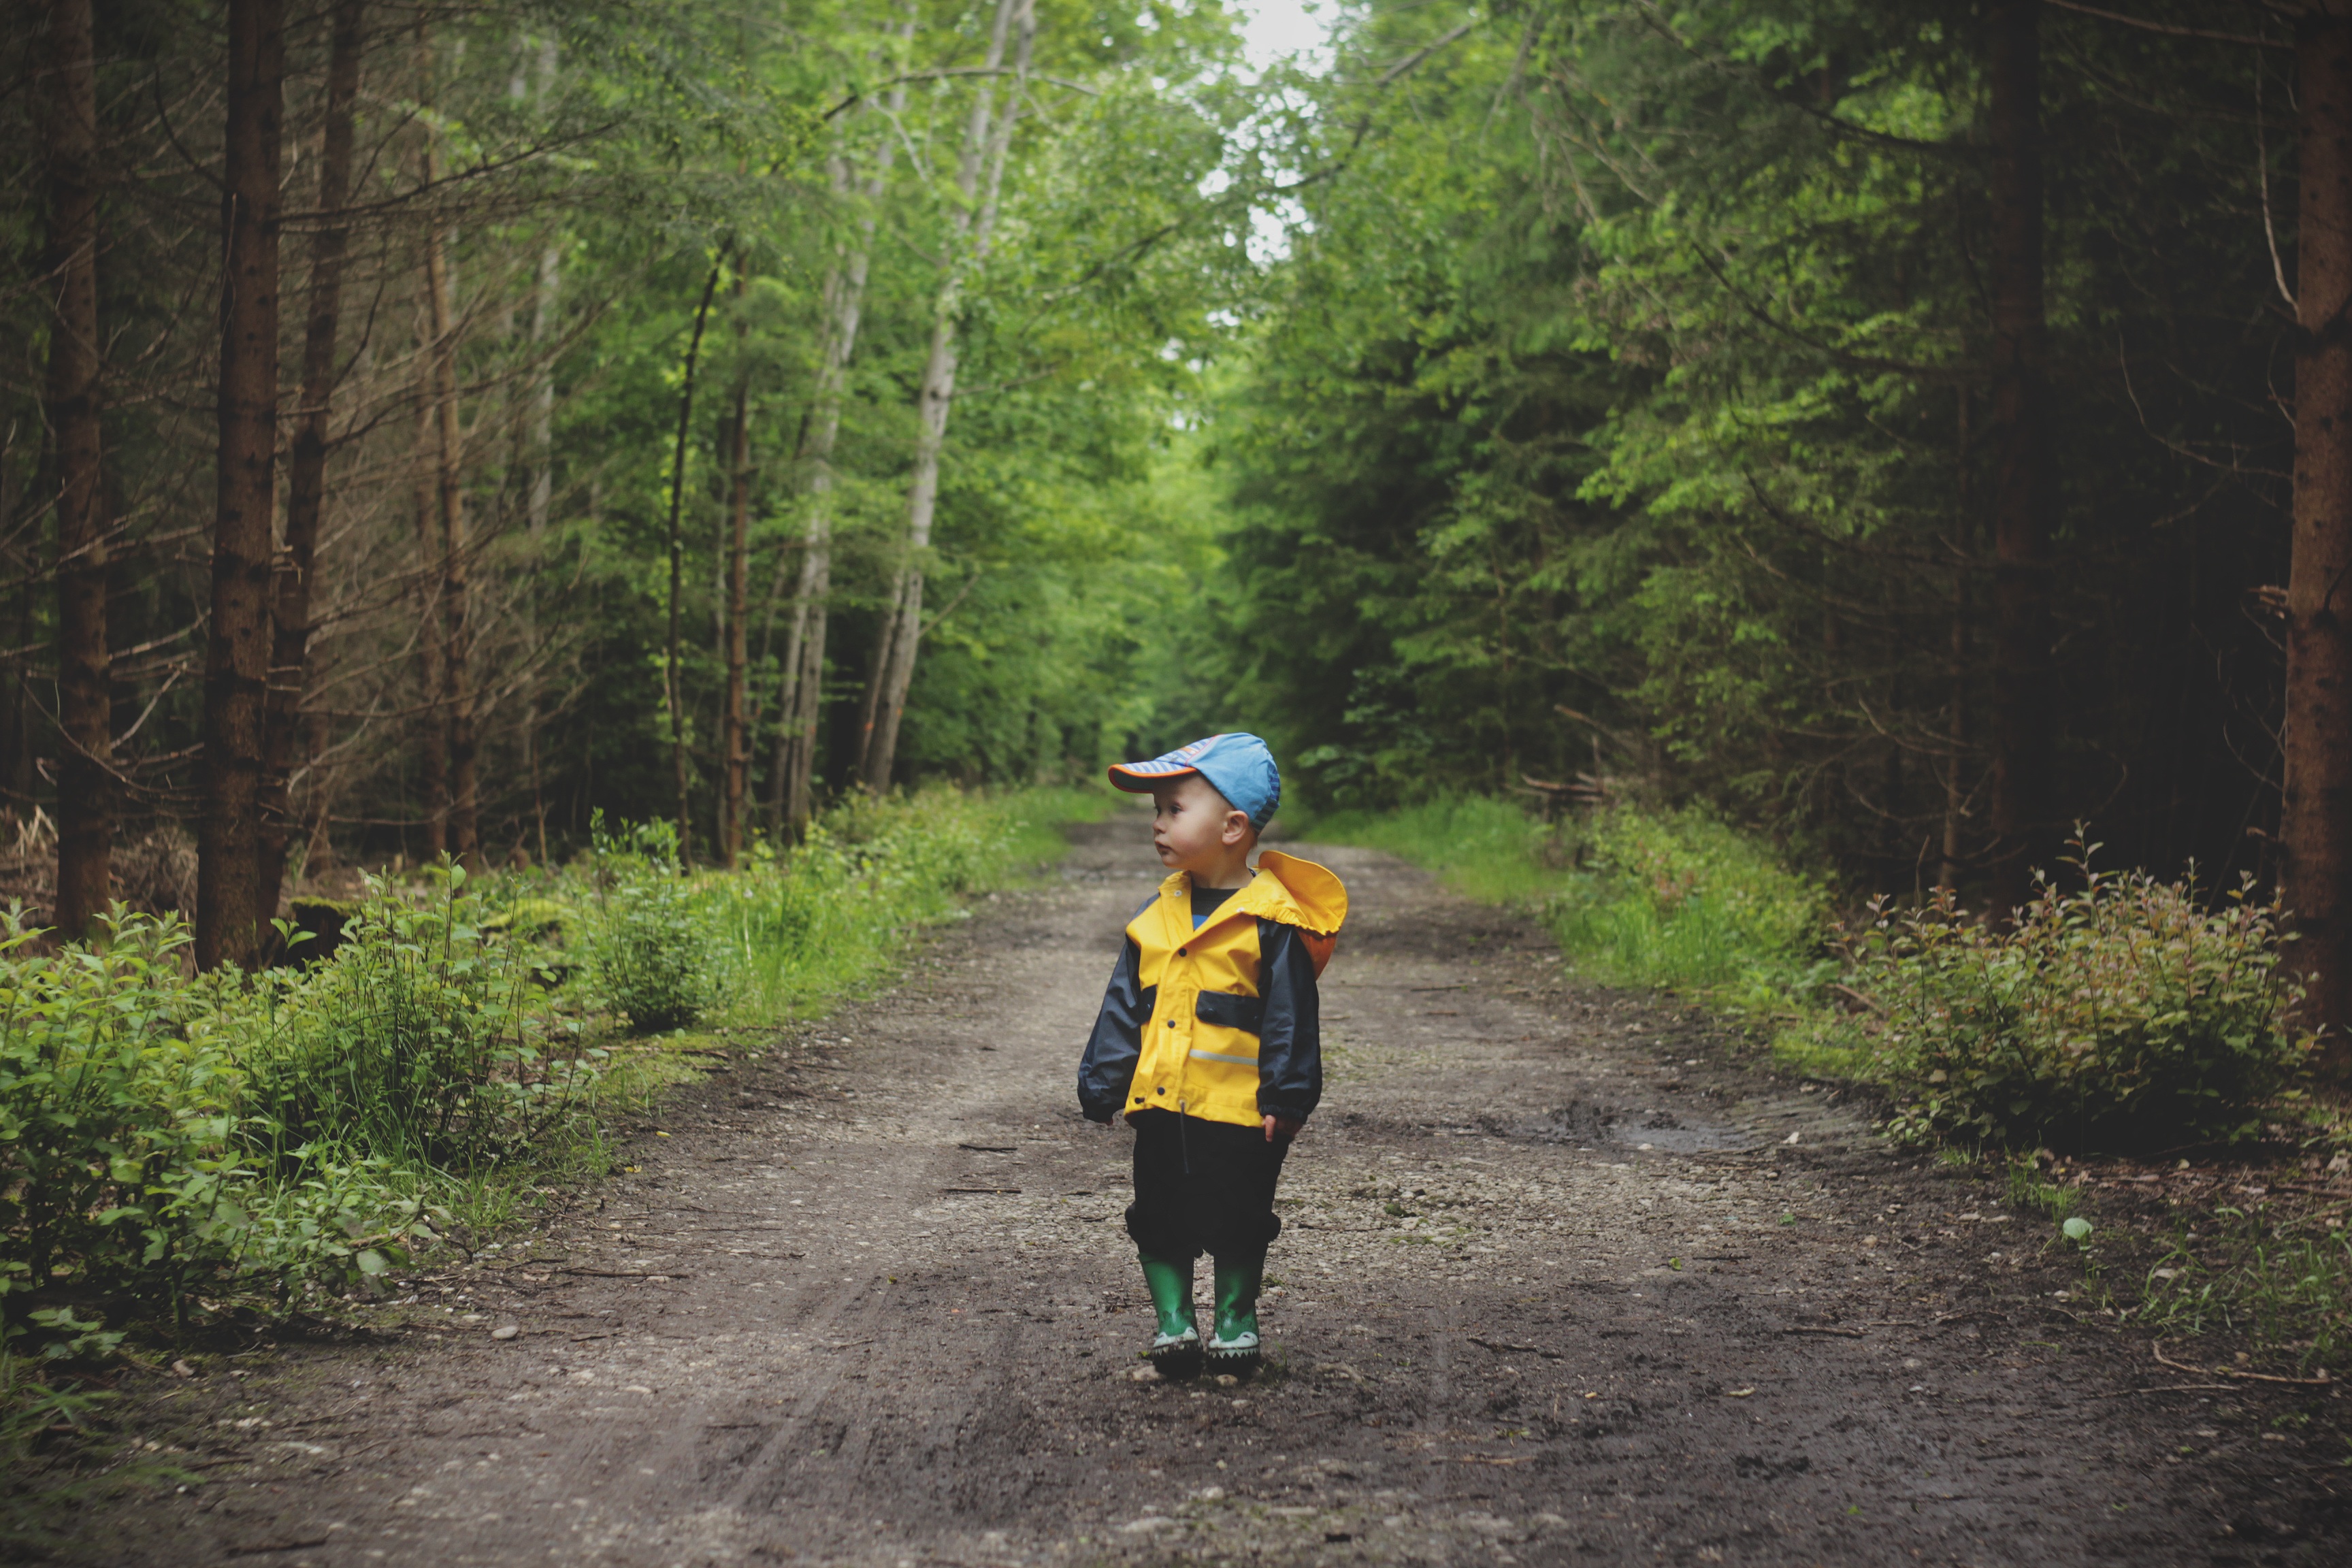
nature, forest, path, walking, trail, boy, running, kid, cute, recreation, soil, child, childhood, sports, toddler, woodland, physical exercise, outdoor recreation, human action, ultramarathon